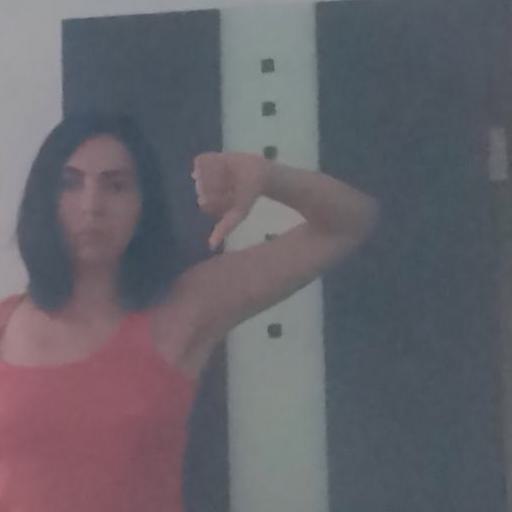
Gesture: dislike